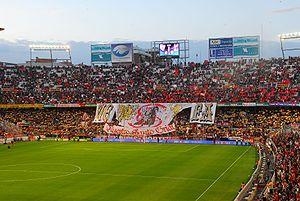
Les Ultras forment une catégorie particulière des supporteurs assistant aux compétitions sportives, dont le but est de soutenir de manière fanatique son équipe de prédilection. Ce type de supporters est différent de celui des groupes Hooligans ou des Barra brava.